Siege of Belgrade (1456)

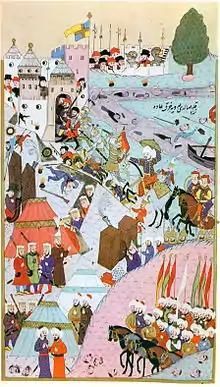
Siege of Belgrade (in Hungarian: Nándorfehérvár) 1456. Hünername 1584

Infuriated by the failure on the Danube, Mehmed ordered his cannoneers to continuously fire upon the city walls, in preparation for a final offensive to take the city. The defenders responded with fire of their own, managing to kill Karaca Pasha with a cannonball. In the build-up to the general assault, the Ottomans launched small attacks each day, which were forcefully rejected. The continuous bombardment resulted in several breaches opening on the walls of the fortress. On July 21 Mehmed launched an all-out assault that began at sundown and continued all night. The besieging army flooded the city and then started its assault on the fort. As this was the most crucial moment of the siege, Hunyadi ordered the defenders to throw tarred wood and other flammable material, and then set it afire. Soon a wall of flames separated the Janissaries fighting in the city from their fellow soldiers trying to breach through the gaps into the upper town. The battle between the encircled Janissaries and Szilágyi's soldiers inside the upper town was turning in favour of the Christians, and the Hungarians managed to beat off the fierce assault from outside the walls. The Janissaries remaining inside the city were thus massacred while the Ottoman troops trying to breach the upper town suffered heavy losses.